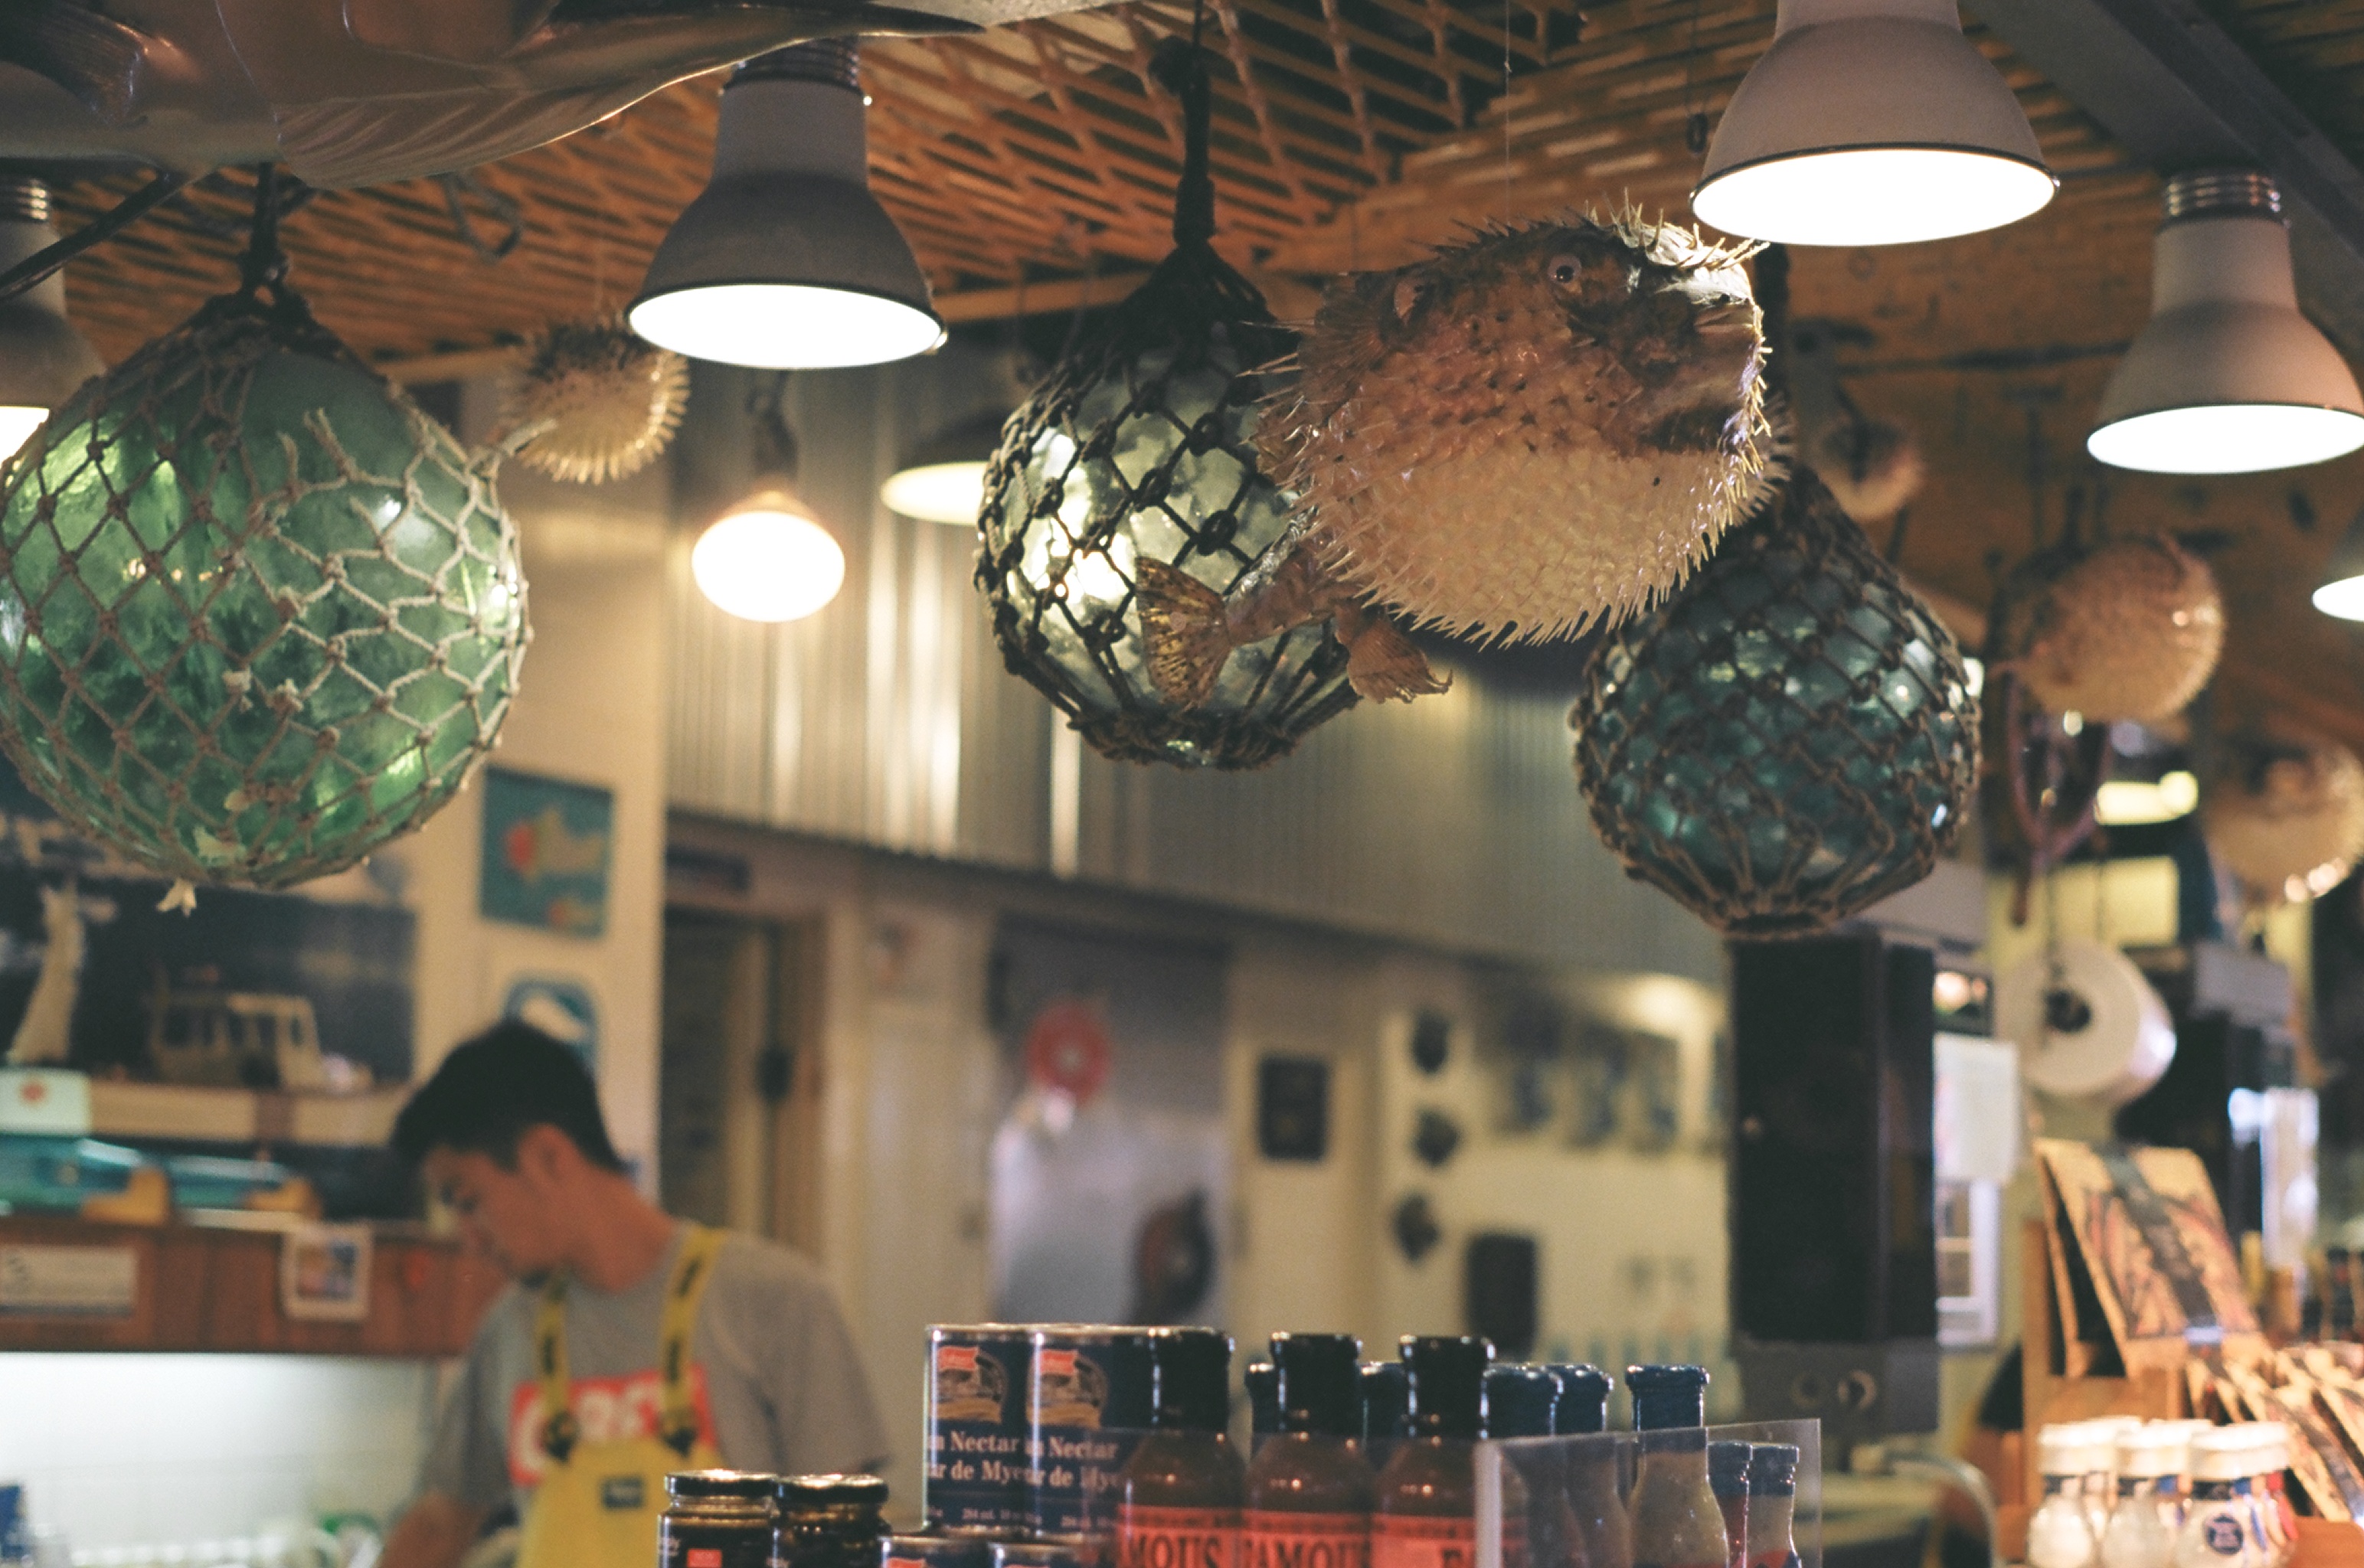
restaurant, bar, meal, vancouver, kodakektar100, k1000, pentax55mm, lonsdalequay, pufferfish